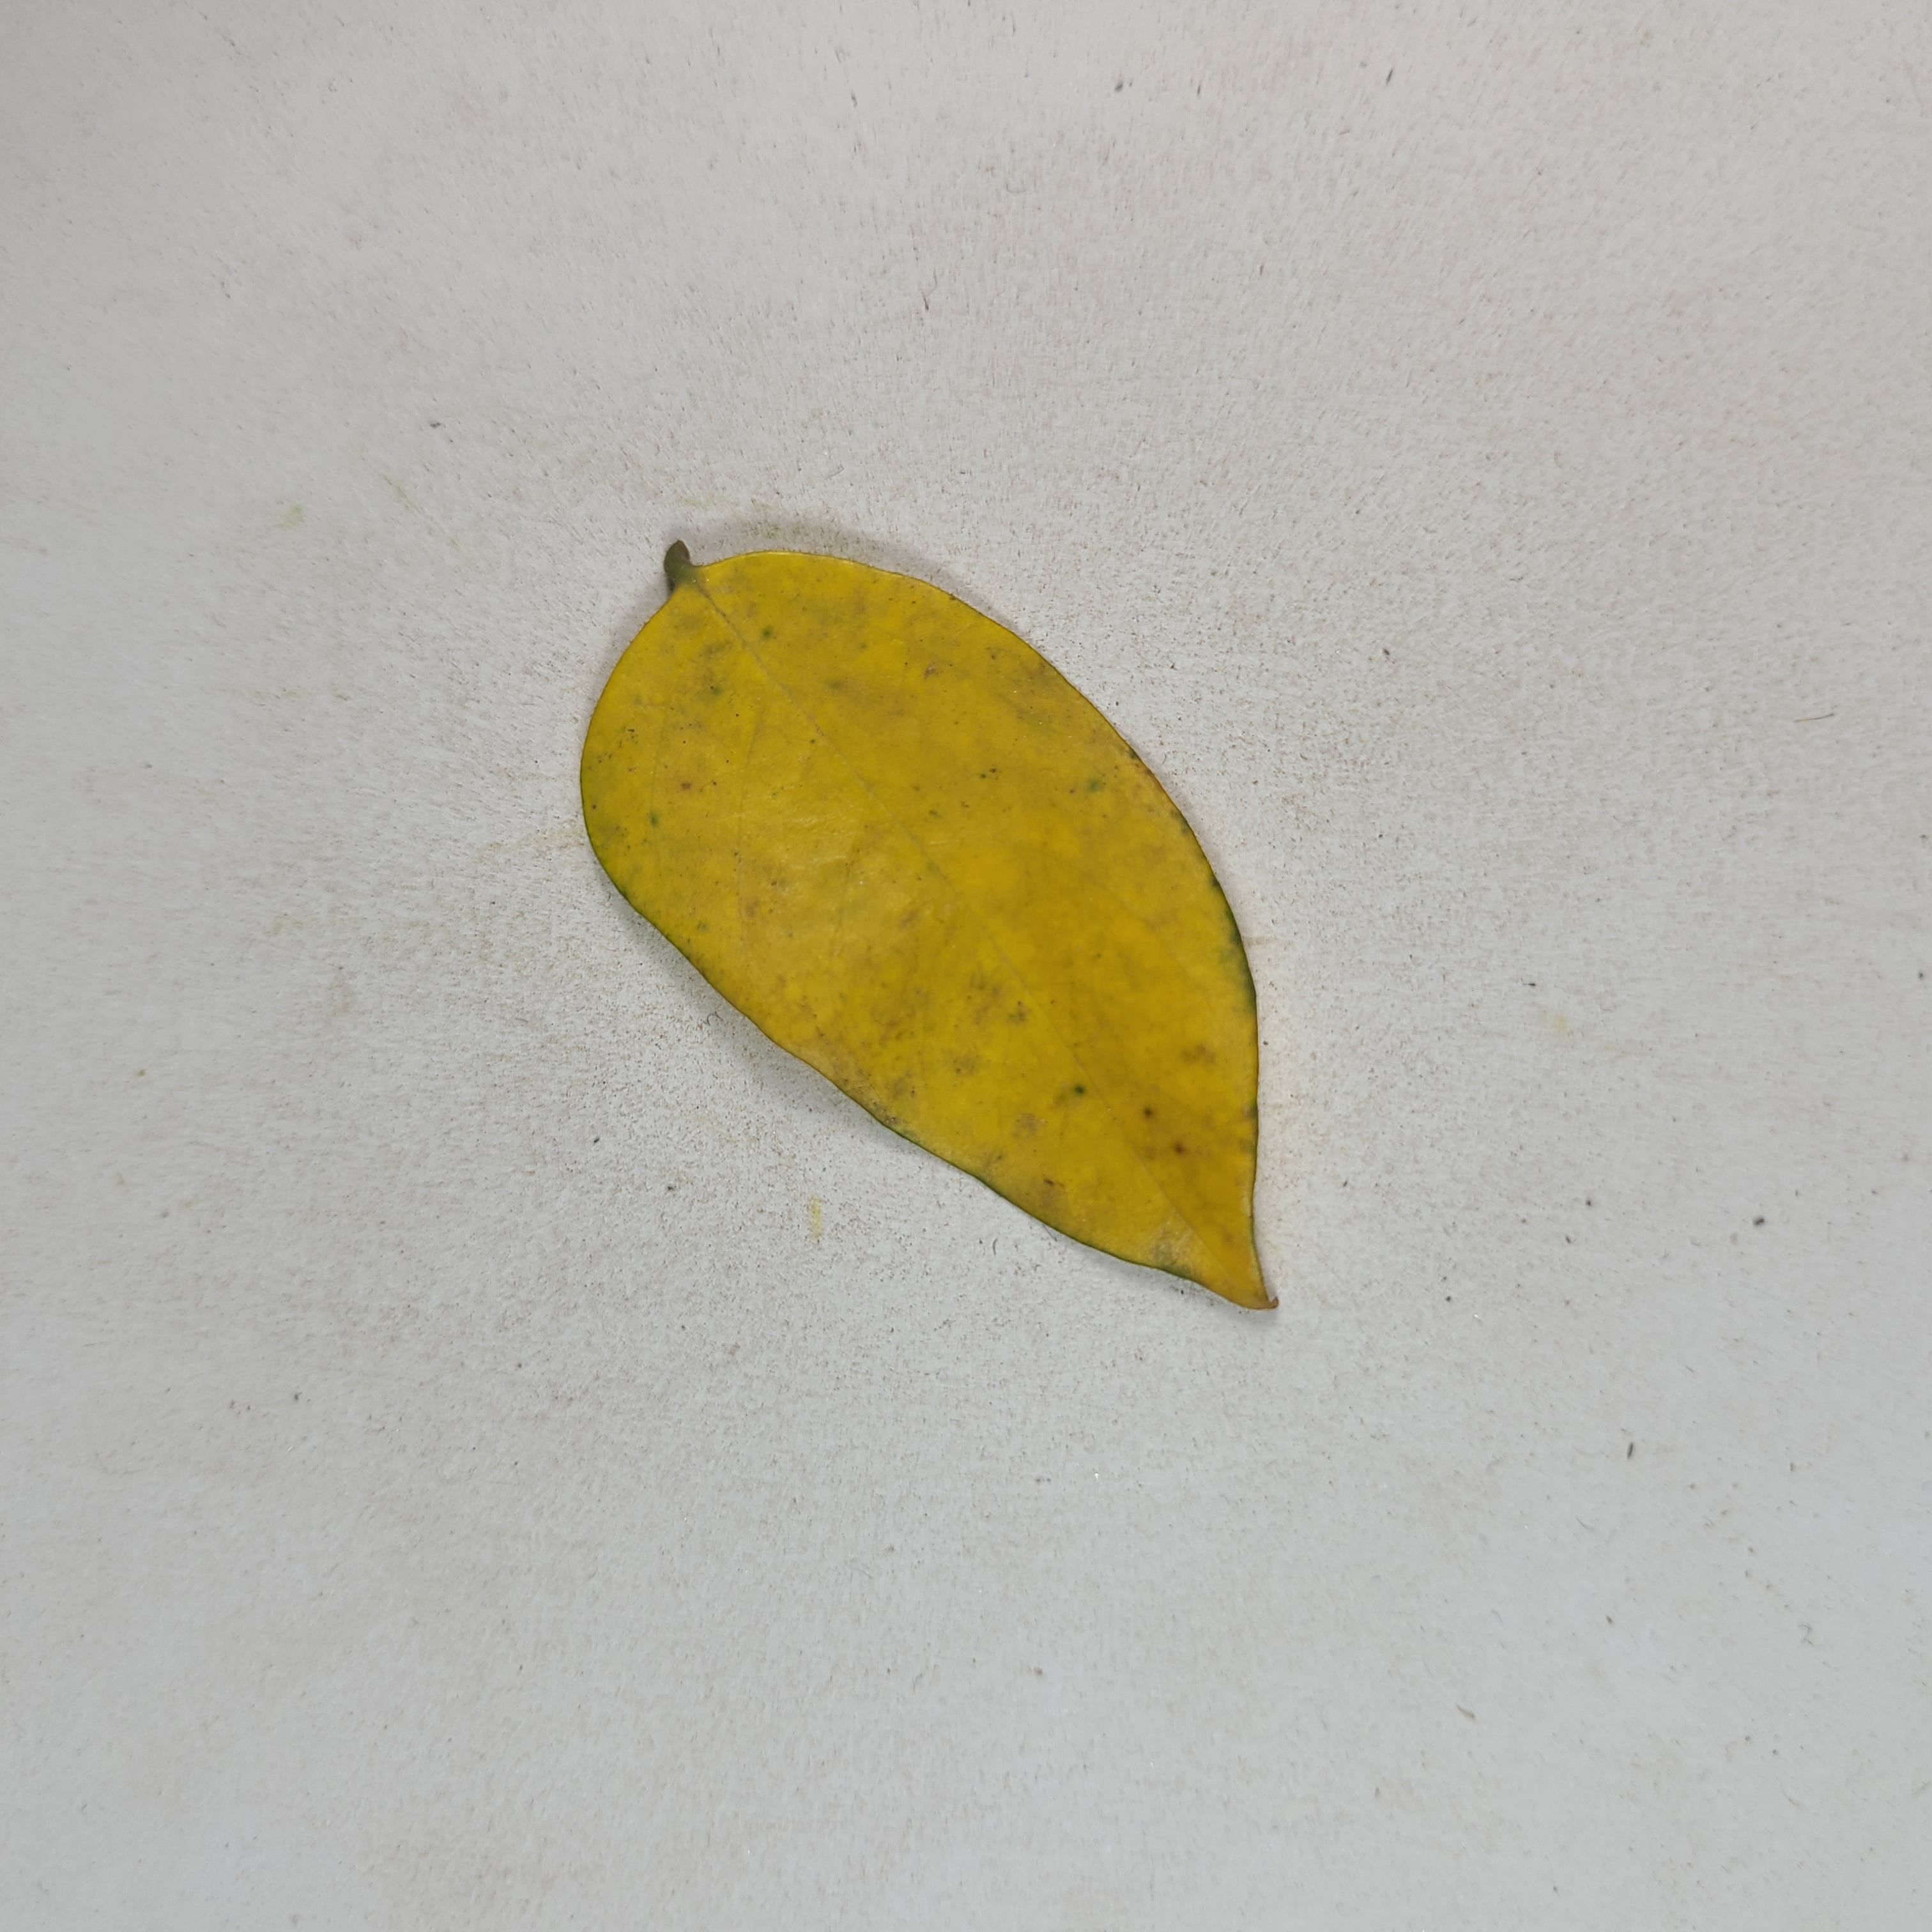
Label: Yellow Leaves